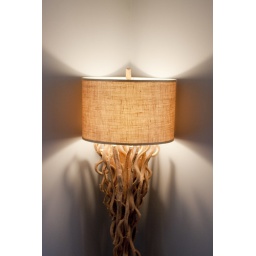
Cool tree lamp, in the corner of the house at the cape.